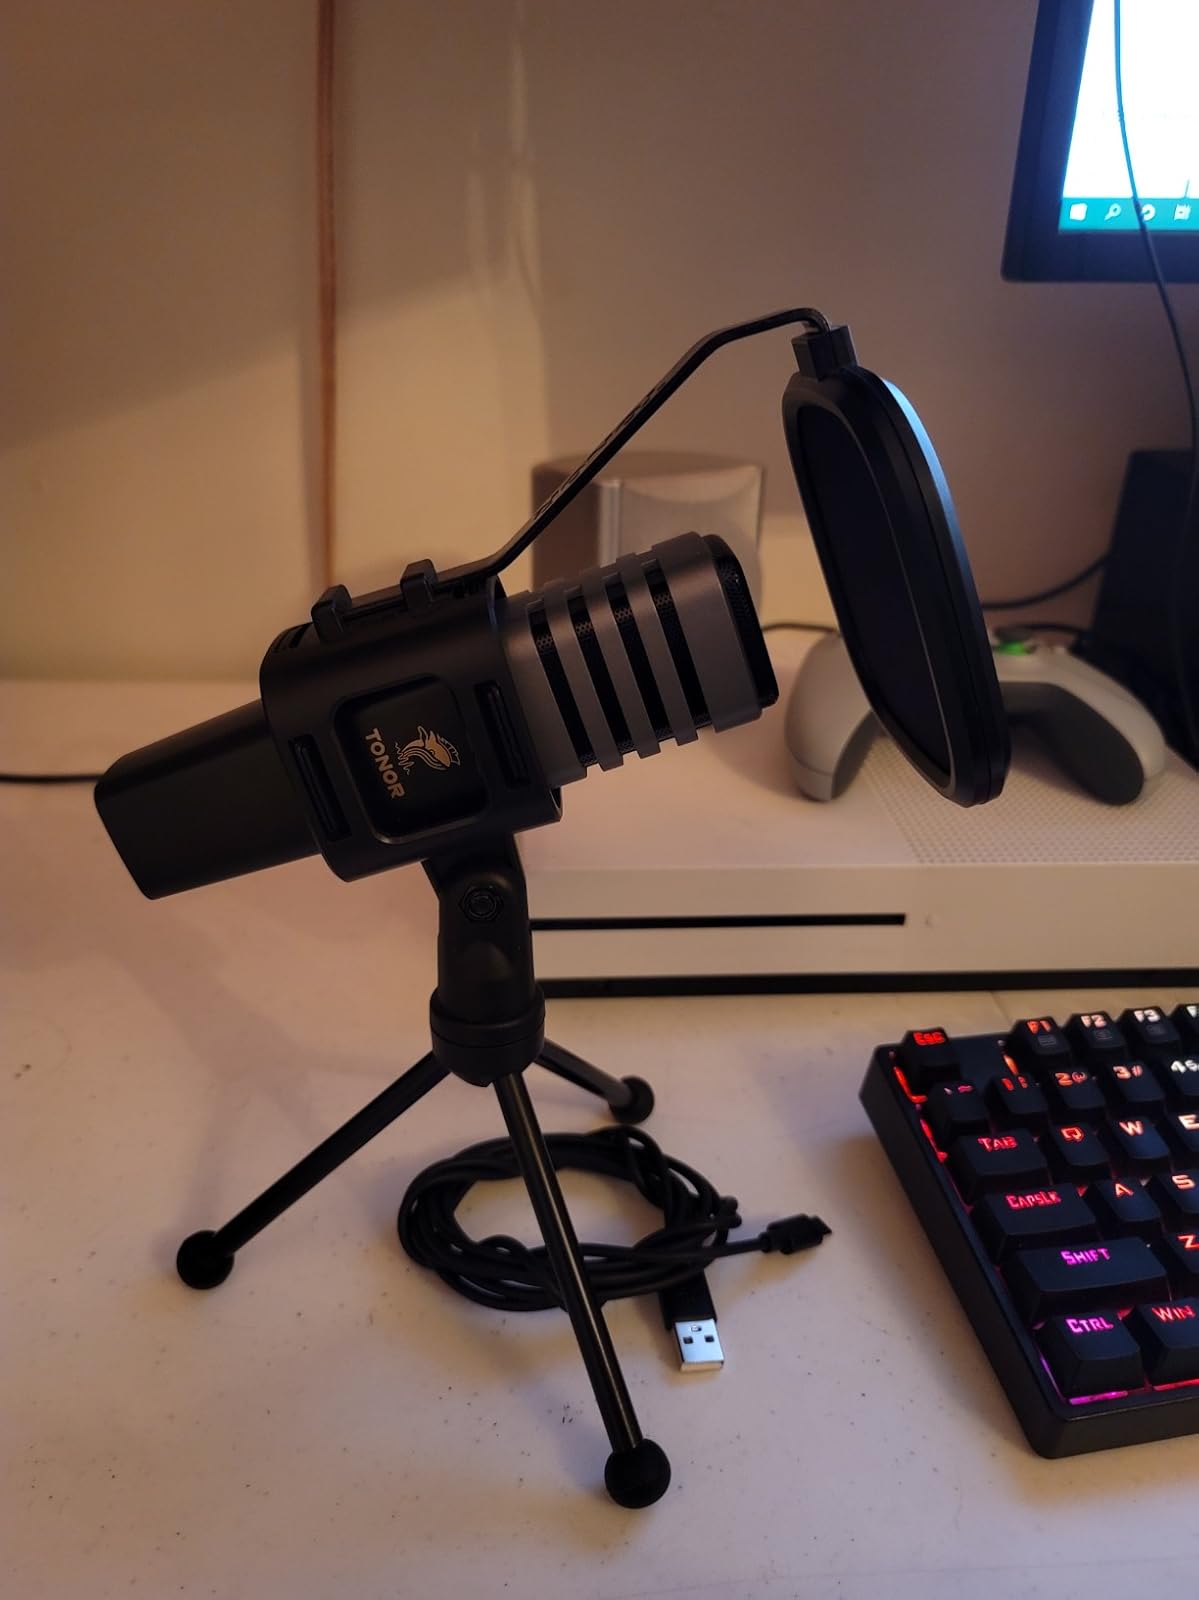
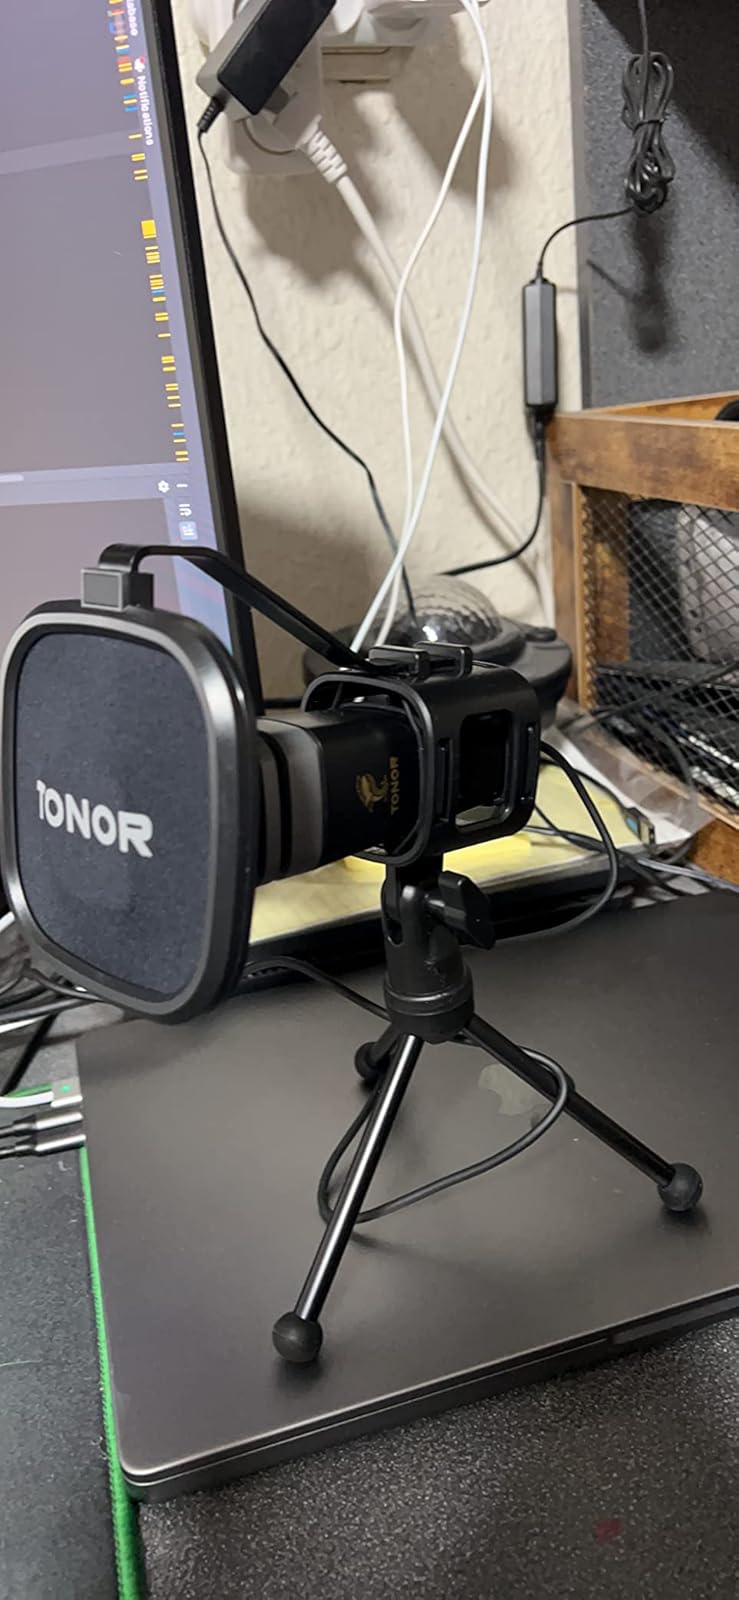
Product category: microphone
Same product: yes